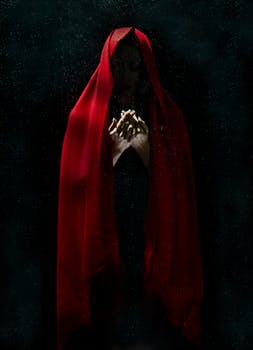
Label: No Watermark